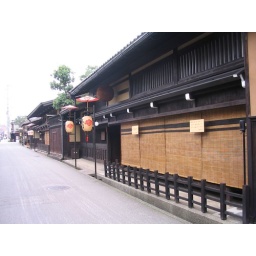
Traditional style buildings in Takayama complete with paper lantern street lights and parasols